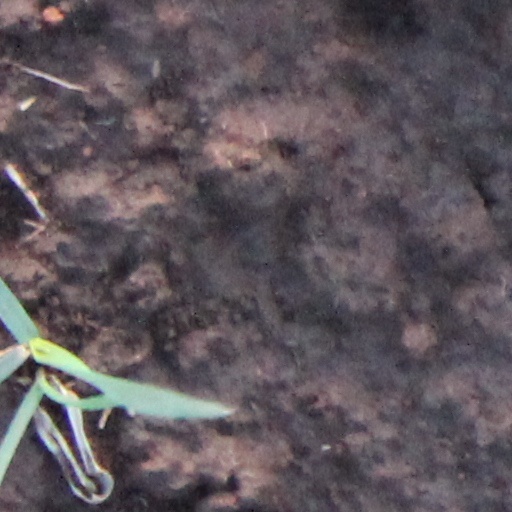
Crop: wheat